Blue Bird (2011 film)

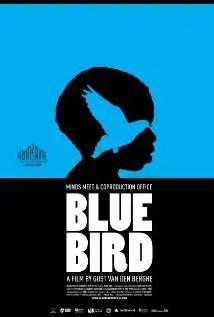
Film poster

Blue Bird is a 2011 Belgian drama film directed by Gust Van Den Berghe, based on the 1908 play by Maurice Maeterlinck. The film was shot in Togo and won a Special Mention at the 2011 Flanders International Film Festival Ghent. The film was also screened in the Directors' Fortnight section at the 2011 Cannes Film Festival.